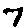
Label: 7